Red Priests (France)

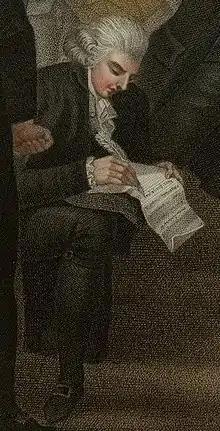
Artist's depiction of Jacques Roux drafting the report on the execution of Louis XVI, on January 21, 1793. Detail from an engraving by J.-Frédéric Cazenave after Charles Benazech, BnF, 1795.

Alongside the trial of Louis XVI, in which many red priests participated, they were crucial in the radicalization of the Parisian people. One of them, Father Jacques Roux, the parish priest of the church of Saint-Nicolas-des-Champs, engaged from 1791 and increasingly until his execution in impassioned speeches directed at the sans-culottes. He participated in the Insurrection of August 10, 1792. A member of the Enragés faction, he was generally considered one of the most radical politicians of the First Republic, attacking the Jacobins for their 'moderation'. On February 25, 1793, he excited the Parisian people to loot Parisian shops. Jacques Roux called for the abolition of private property and the confiscation of the property of aristocrats, a rare and extreme position even within the Mountain, and reportedly declared, "Liberty is but an empty phantom when one class of men can starve another with impunity." For his extremism, he was targeted by the Committee of Public Safety during the Terror, appeared before the Criminal Court, which declared itself incompetent, and referred him to the Revolutionary Tribunal. He committed suicide before his execution. He was one of the most well-known figures among the red priests.